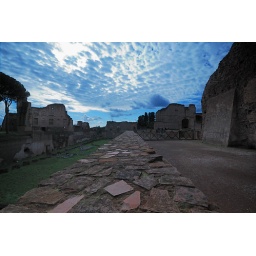
Photowalk in Rome - The sky over the wall